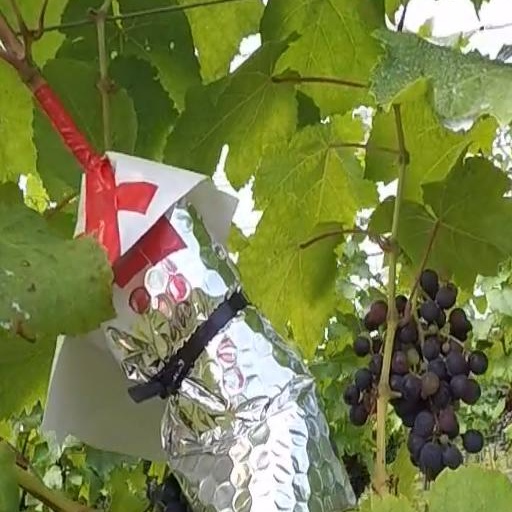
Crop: grape